ESO 3.6 m Telescope

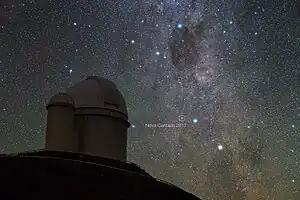
The ESO 3.6 backdropped by the southern sky, and annotated note for the recently discovered Nova Centauri 2013

The ESO 3.6 m telescope has made several scientific discoveries since it saw first light. Recent astronomical achievements were made possible by HARPS, a "top-class" instrument. This include finding the lightest exoplanet known at the time of discovery in, Gliese 581e, with only twice the mass of the Earth, and the richest planetary system known at the time, with up to seven planets orbiting a Sun-like star.